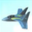
Label: airplane